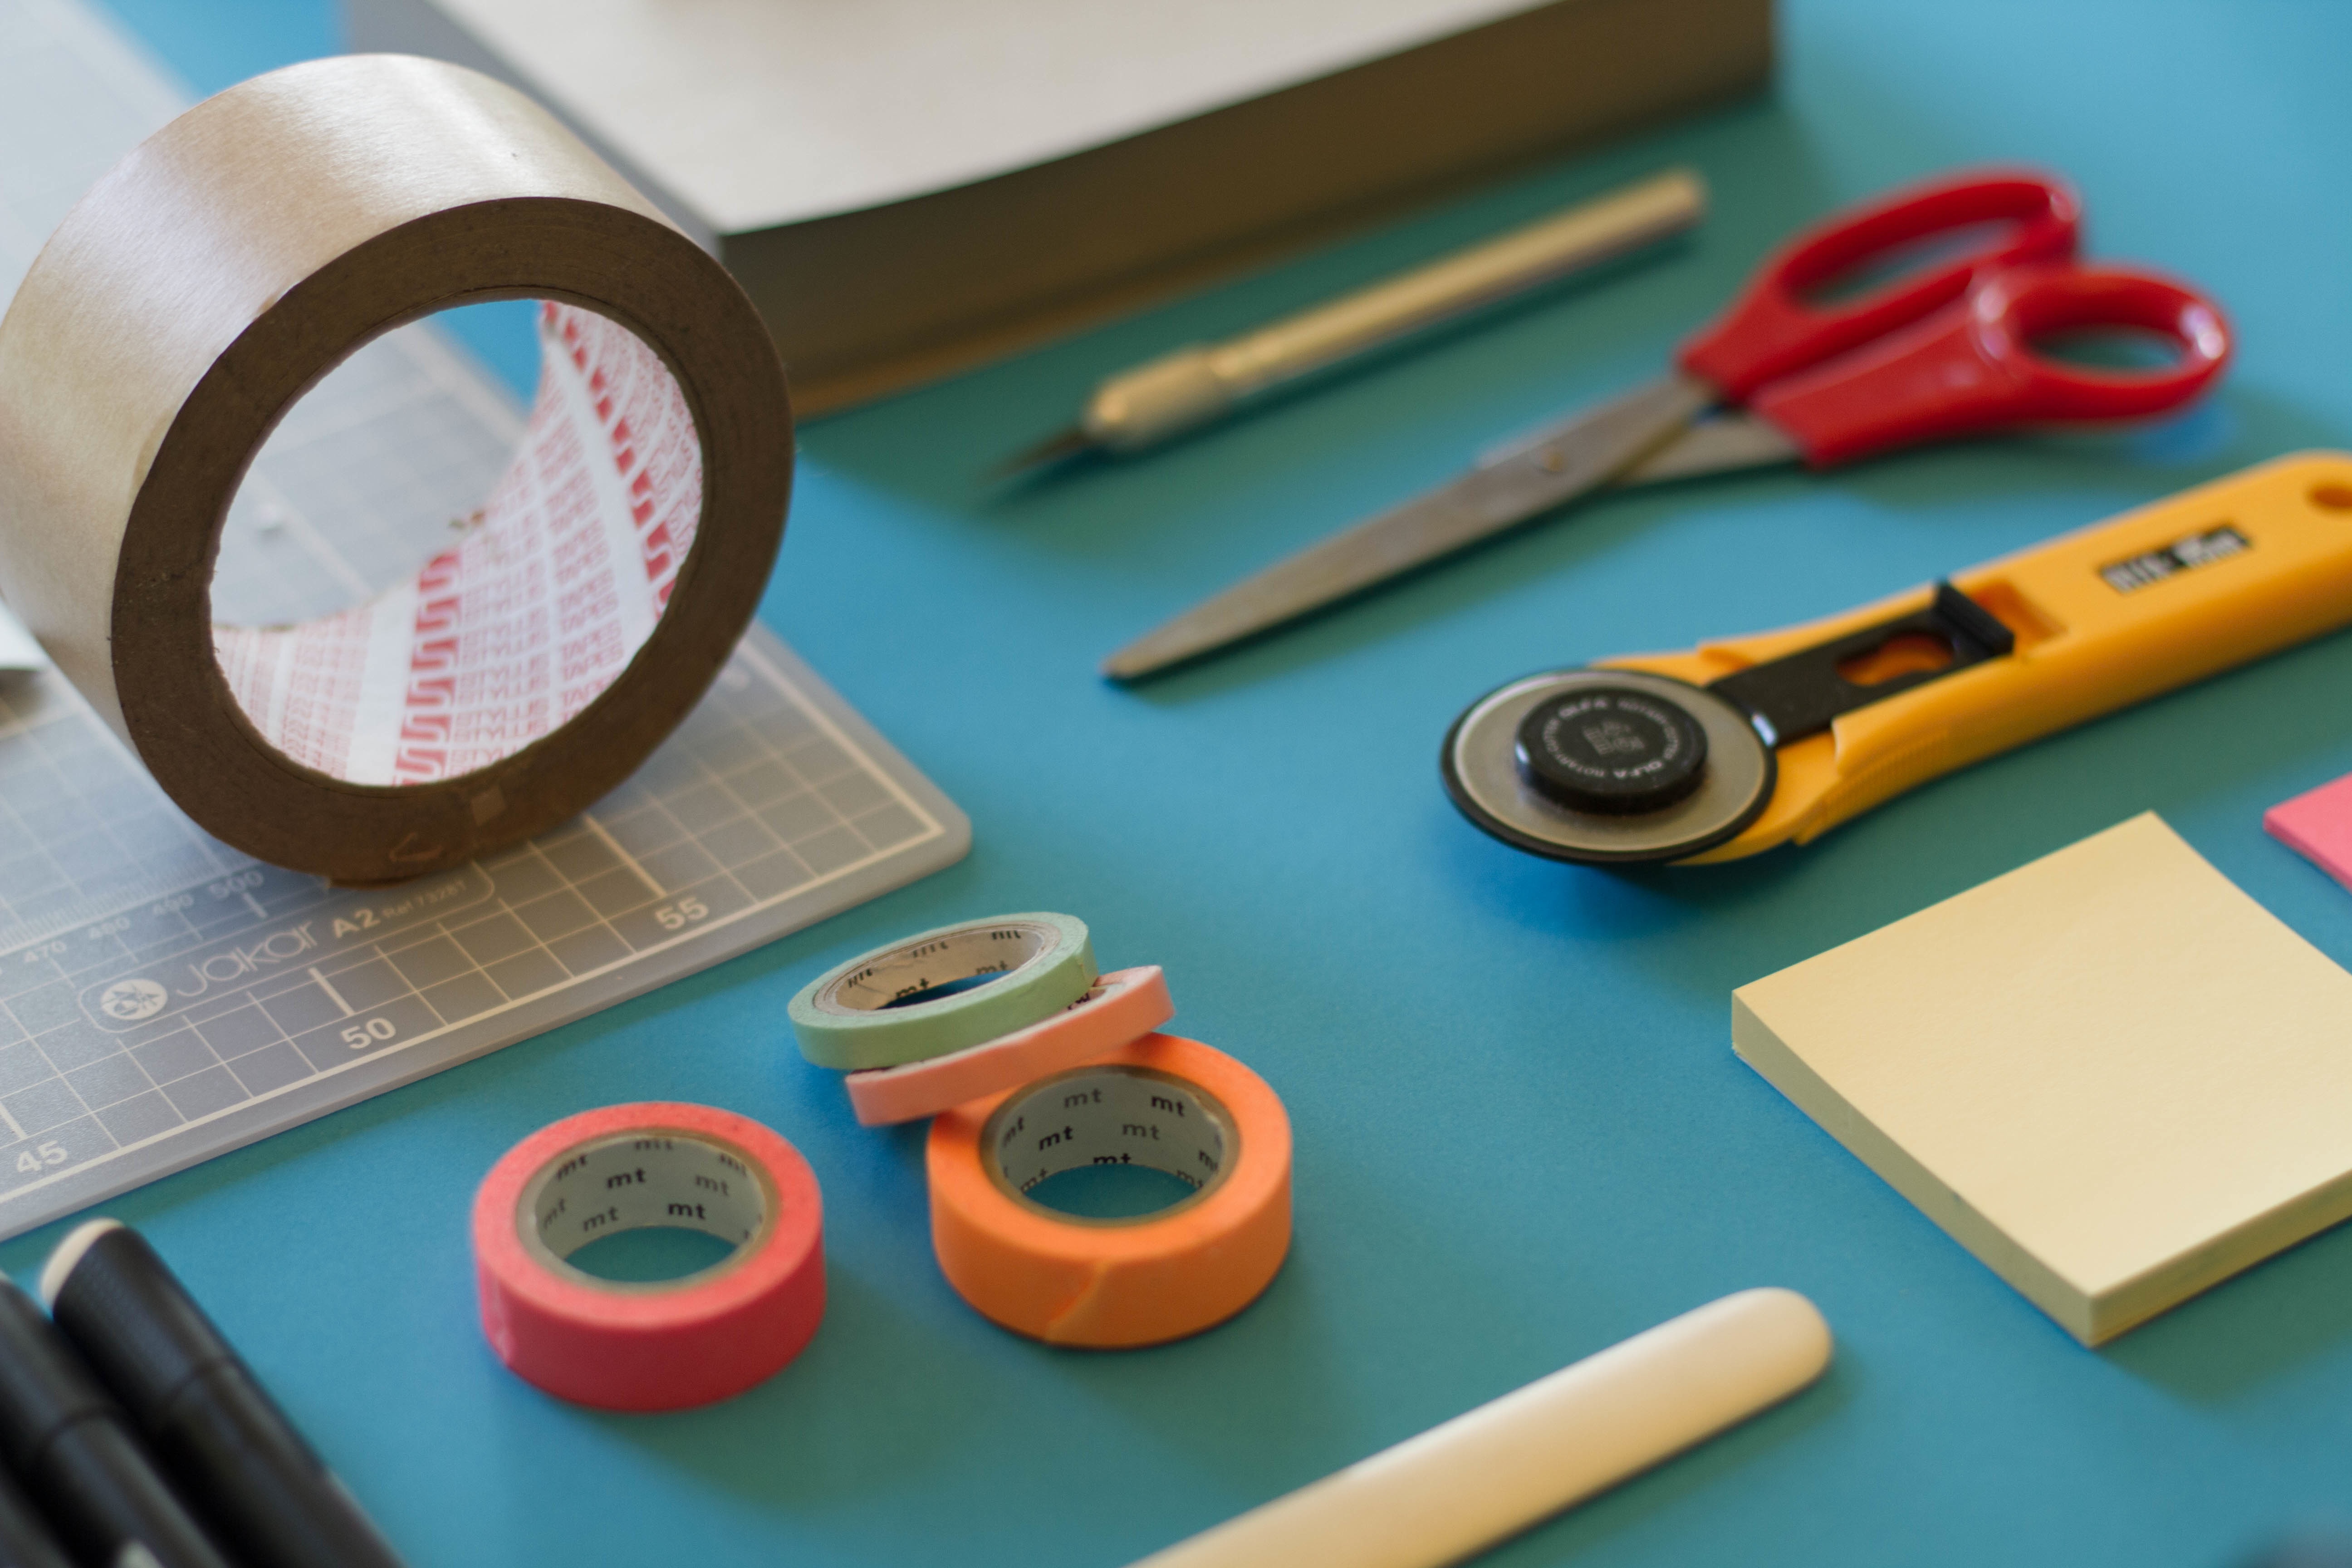
color, paper, material, scissor, product, art, design, tape